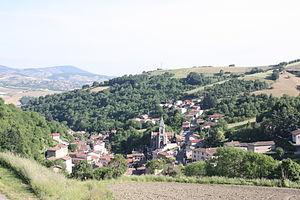
Vue de Courzieu.
Courzieu est une commune française située dans le département du Rhône, en région Auvergne-Rhône-Alpes.